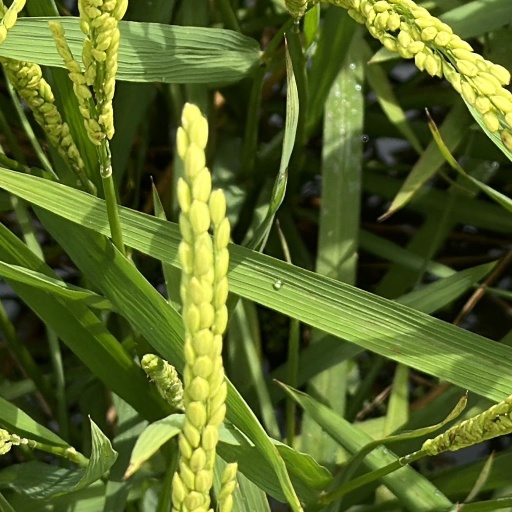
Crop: rice